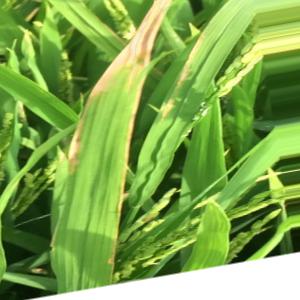
Nhãn: Bệnh Bạc lá (Bacterial leaf blight)